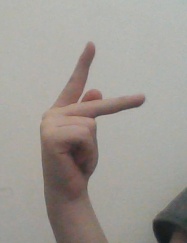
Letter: dha